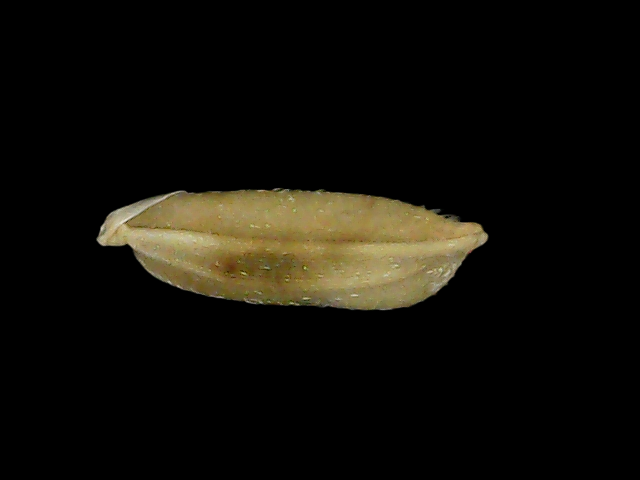
Rice variety: Br23